Dongxihu, Wuhan

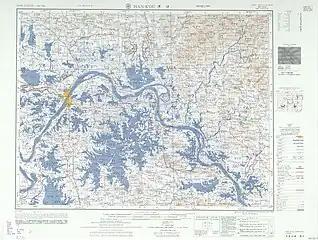
Map including East Lake (labeled as Tung Hu ) and West Lake (labeled as Hsi Hu ) as they were in 1953 (not to be confused with East Lake (Wuhan))

Dongxihu District currently administers eight subdistricts, one administrative committee, and three local offices: